Don't Fight the Feeling

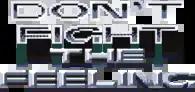
Album title logo with a 8-bit style used in albums and merches

Prior to its release, "Don't Fight the Feeling" received 1.2 million pre-orders within a 27-day period, breaking Exo's previous personal record of 1.1 million with "Don't Mess Up My Tempo" (2018). On June 14, eight days after being released, the album was announced to have sold over one million copies, surpassing "Don't Mess Up My Tempo"–which took ten days to do so–to become Exo's fastest-selling album. This is the group's sixth album to have crossed the one million sales mark.